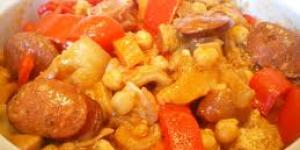
callos con morro y morcilla